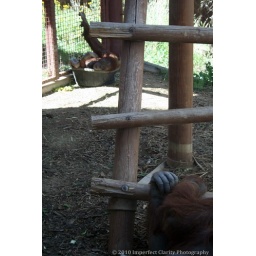
orangutans in water bowl and hand